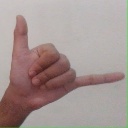
अक्षर: द